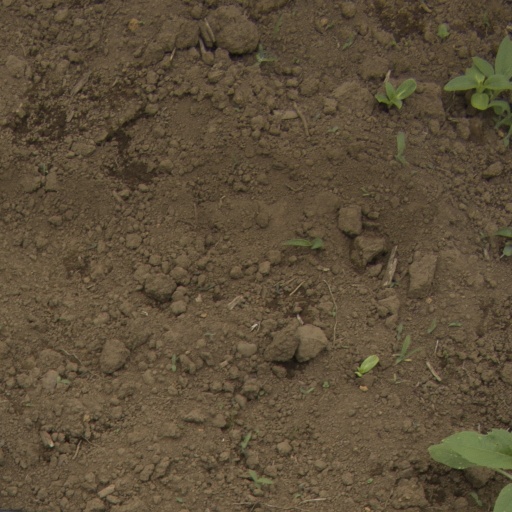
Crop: Jerusalem artichoke